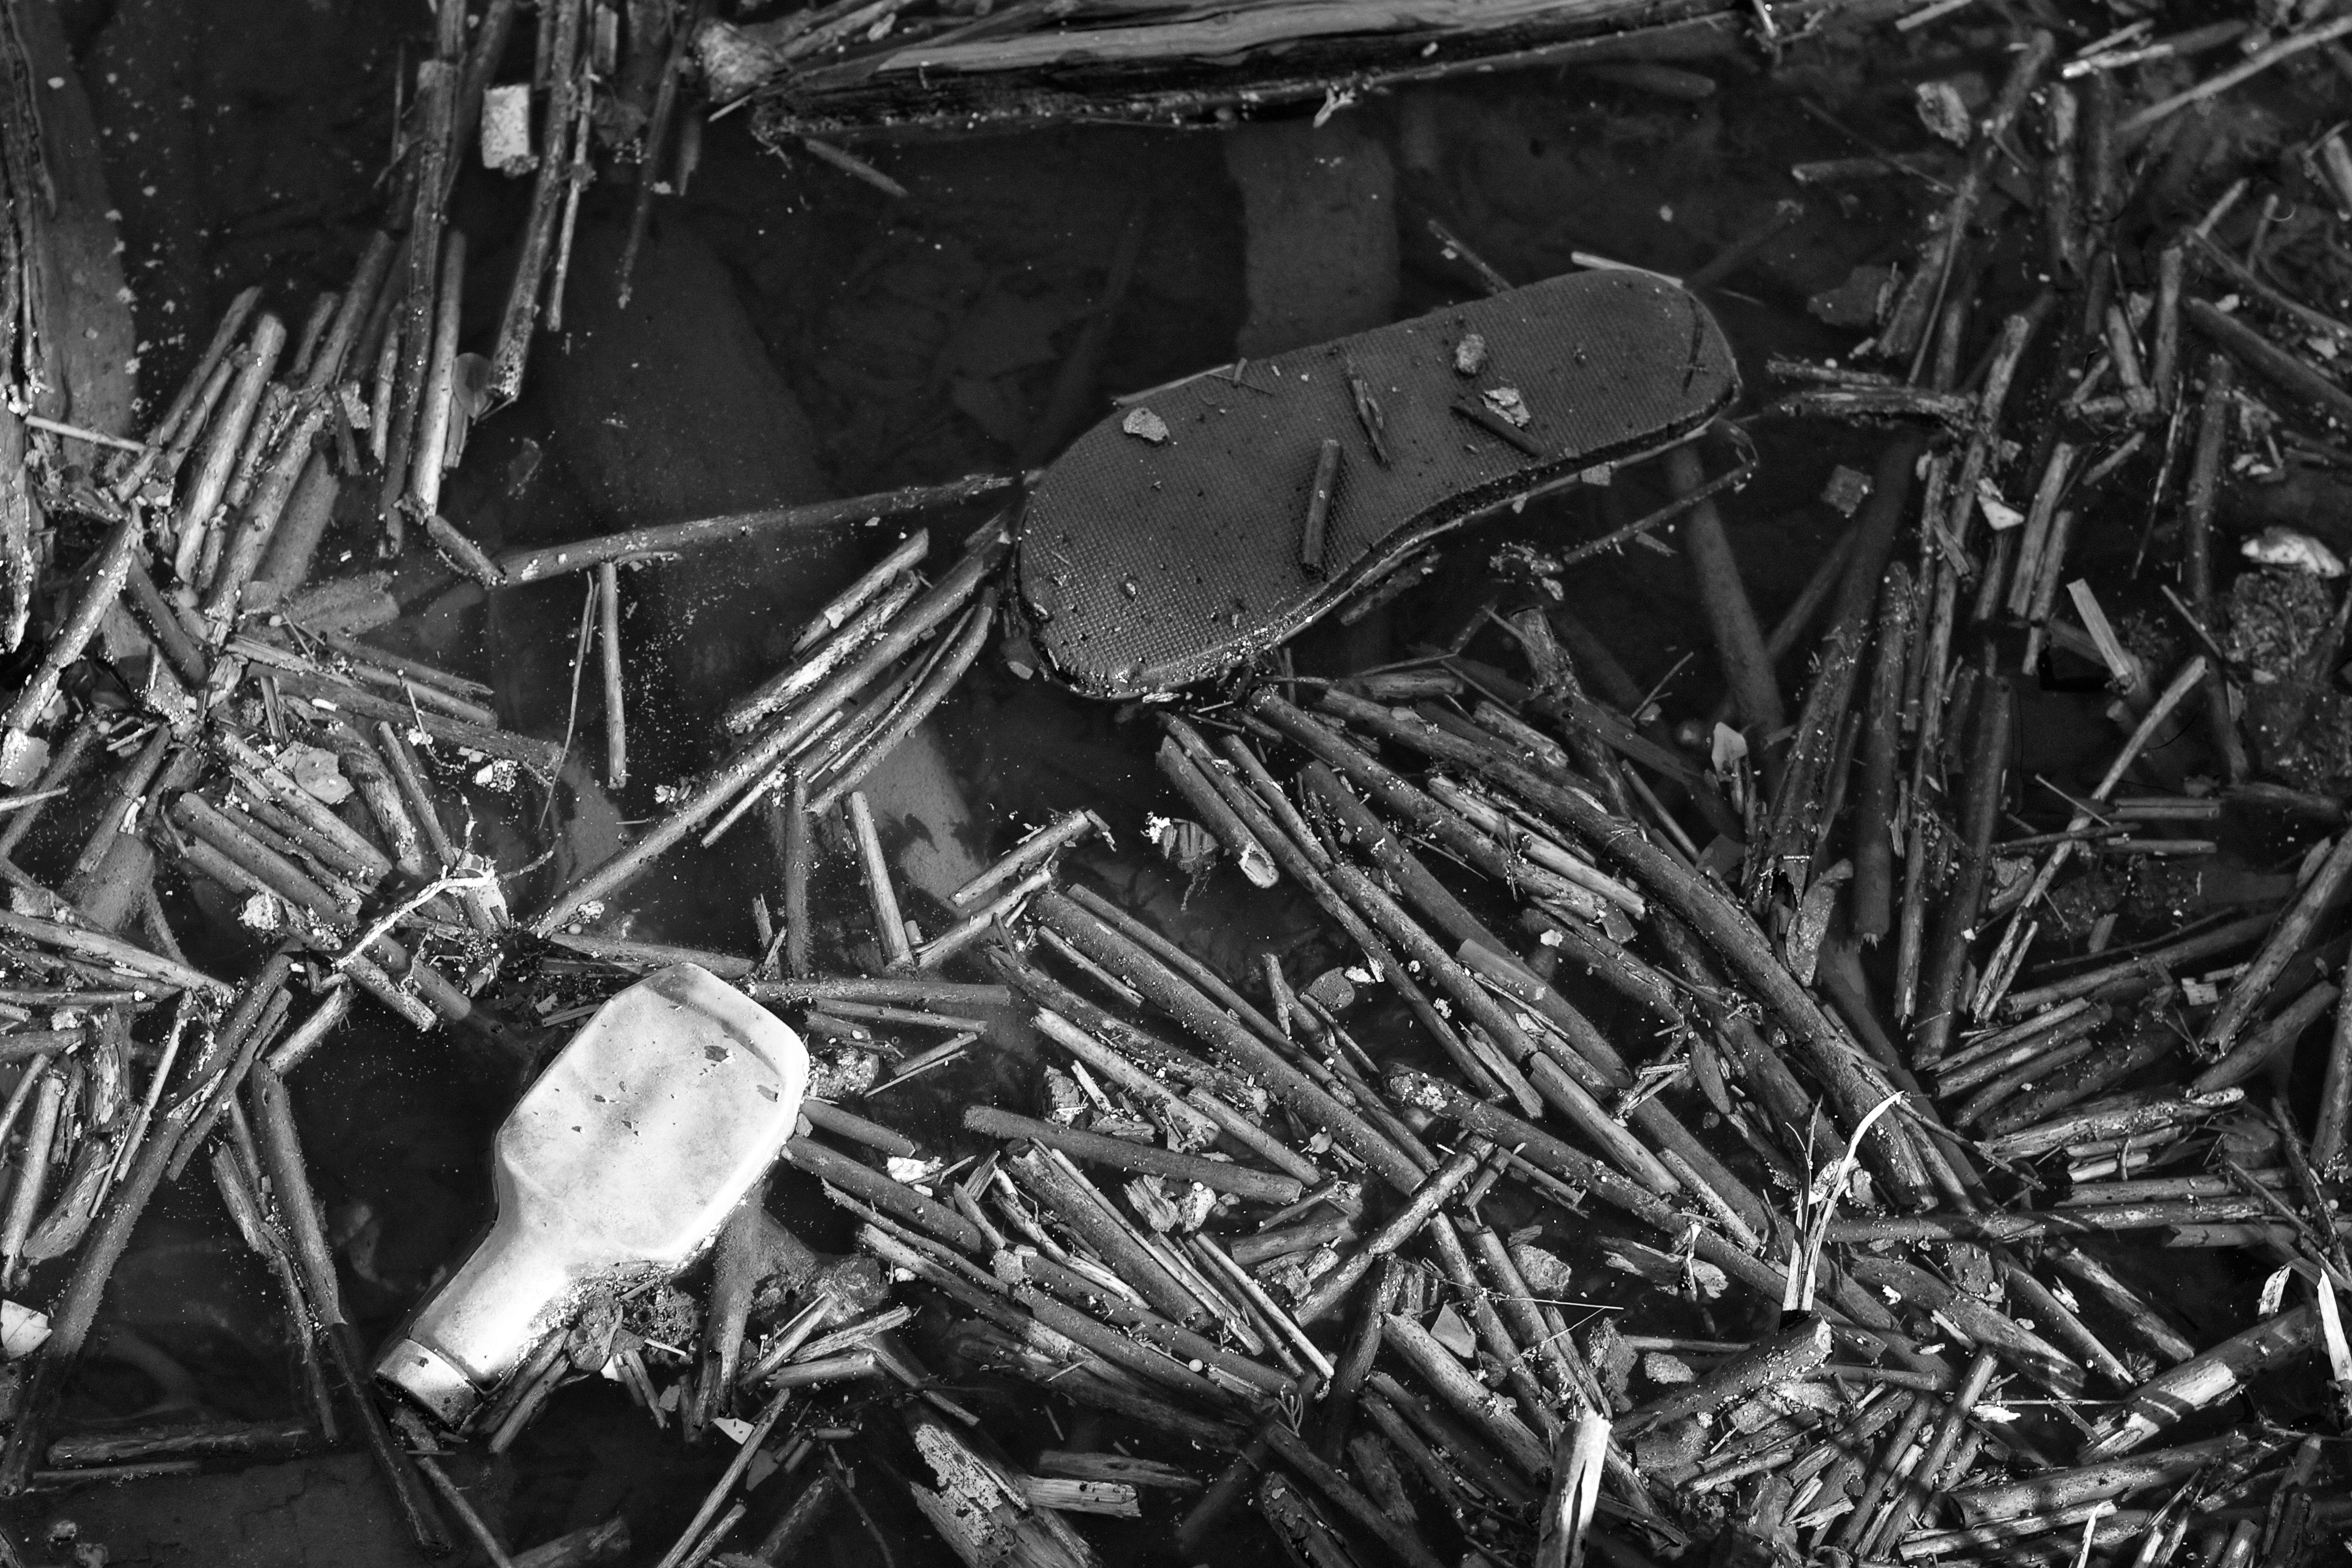
black and white, photography, black, monochrome, material, scrap, monochrome photography